Williams Racing

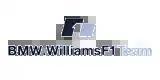
Team logo during partnership with BMW

In , Williams employed the Supertec engine, which was a rebadged Mecachrome-Renault unit, and a new driver line-up. Villeneuve moved to the new British American Racing (BAR) team, while Frentzen moved to Jordan trading places with fellow German Ralf Schumacher who joined Williams. To replace Villeneuve, Williams signed Italian Alex Zanardi, who after an unsuccessful F1 career in the early 1990s had been racing in the CART series for Chip Ganassi Racing, winning two series championships and a total of fifteen races in his three years. As with Schumacher, a driver trade was made with Ganassi, where Zanardi would join Williams and the team's test driver at the time, Juan Pablo Montoya, would join CART in Zanardi's car for 1999 and 2000.